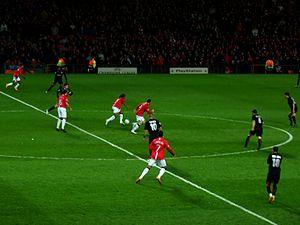
L'Olympique lyonnais est un club de football français fondé en 1950 à Lyon. Le club, basé au Parc Olympique lyonnais à Décines-Charpieu, est présidé depuis juin 1987 par Jean-Michel Aulas.
La saison 2007-2008 de l'Olympique lyonnais est la cinquante-huitième de l'histoire du club. L'Olympique lyonnais, tenant du titre en Ligue 1, redémarre une nouvelle saison sur quatre tableaux, le championnat de France, la coupe de France, la coupe de la Ligue mais également la Ligue de Champions.
La Ligue des Champions 2007-2008 est la 53ᵉ édition du tournoi de football et la 16ᵉ sous l'appellation actuelle. La finale s'est jouée au Stade Loujniki à Moscou le 21 mai 2008 entre Manchester United et Chelsea FC et a vu Manchester United s'imposer dans la séance de tirs au but 6 à 5, alors que le match s'était achevé après prolongation sur le score de 1-1.